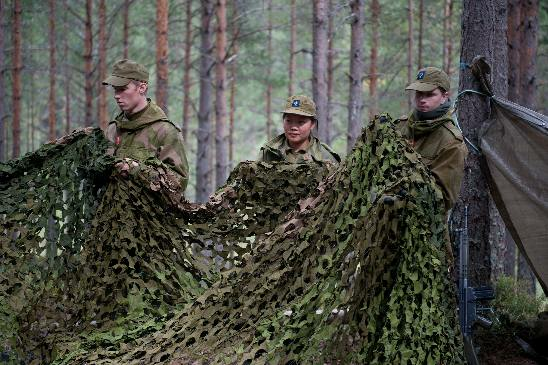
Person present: Yes